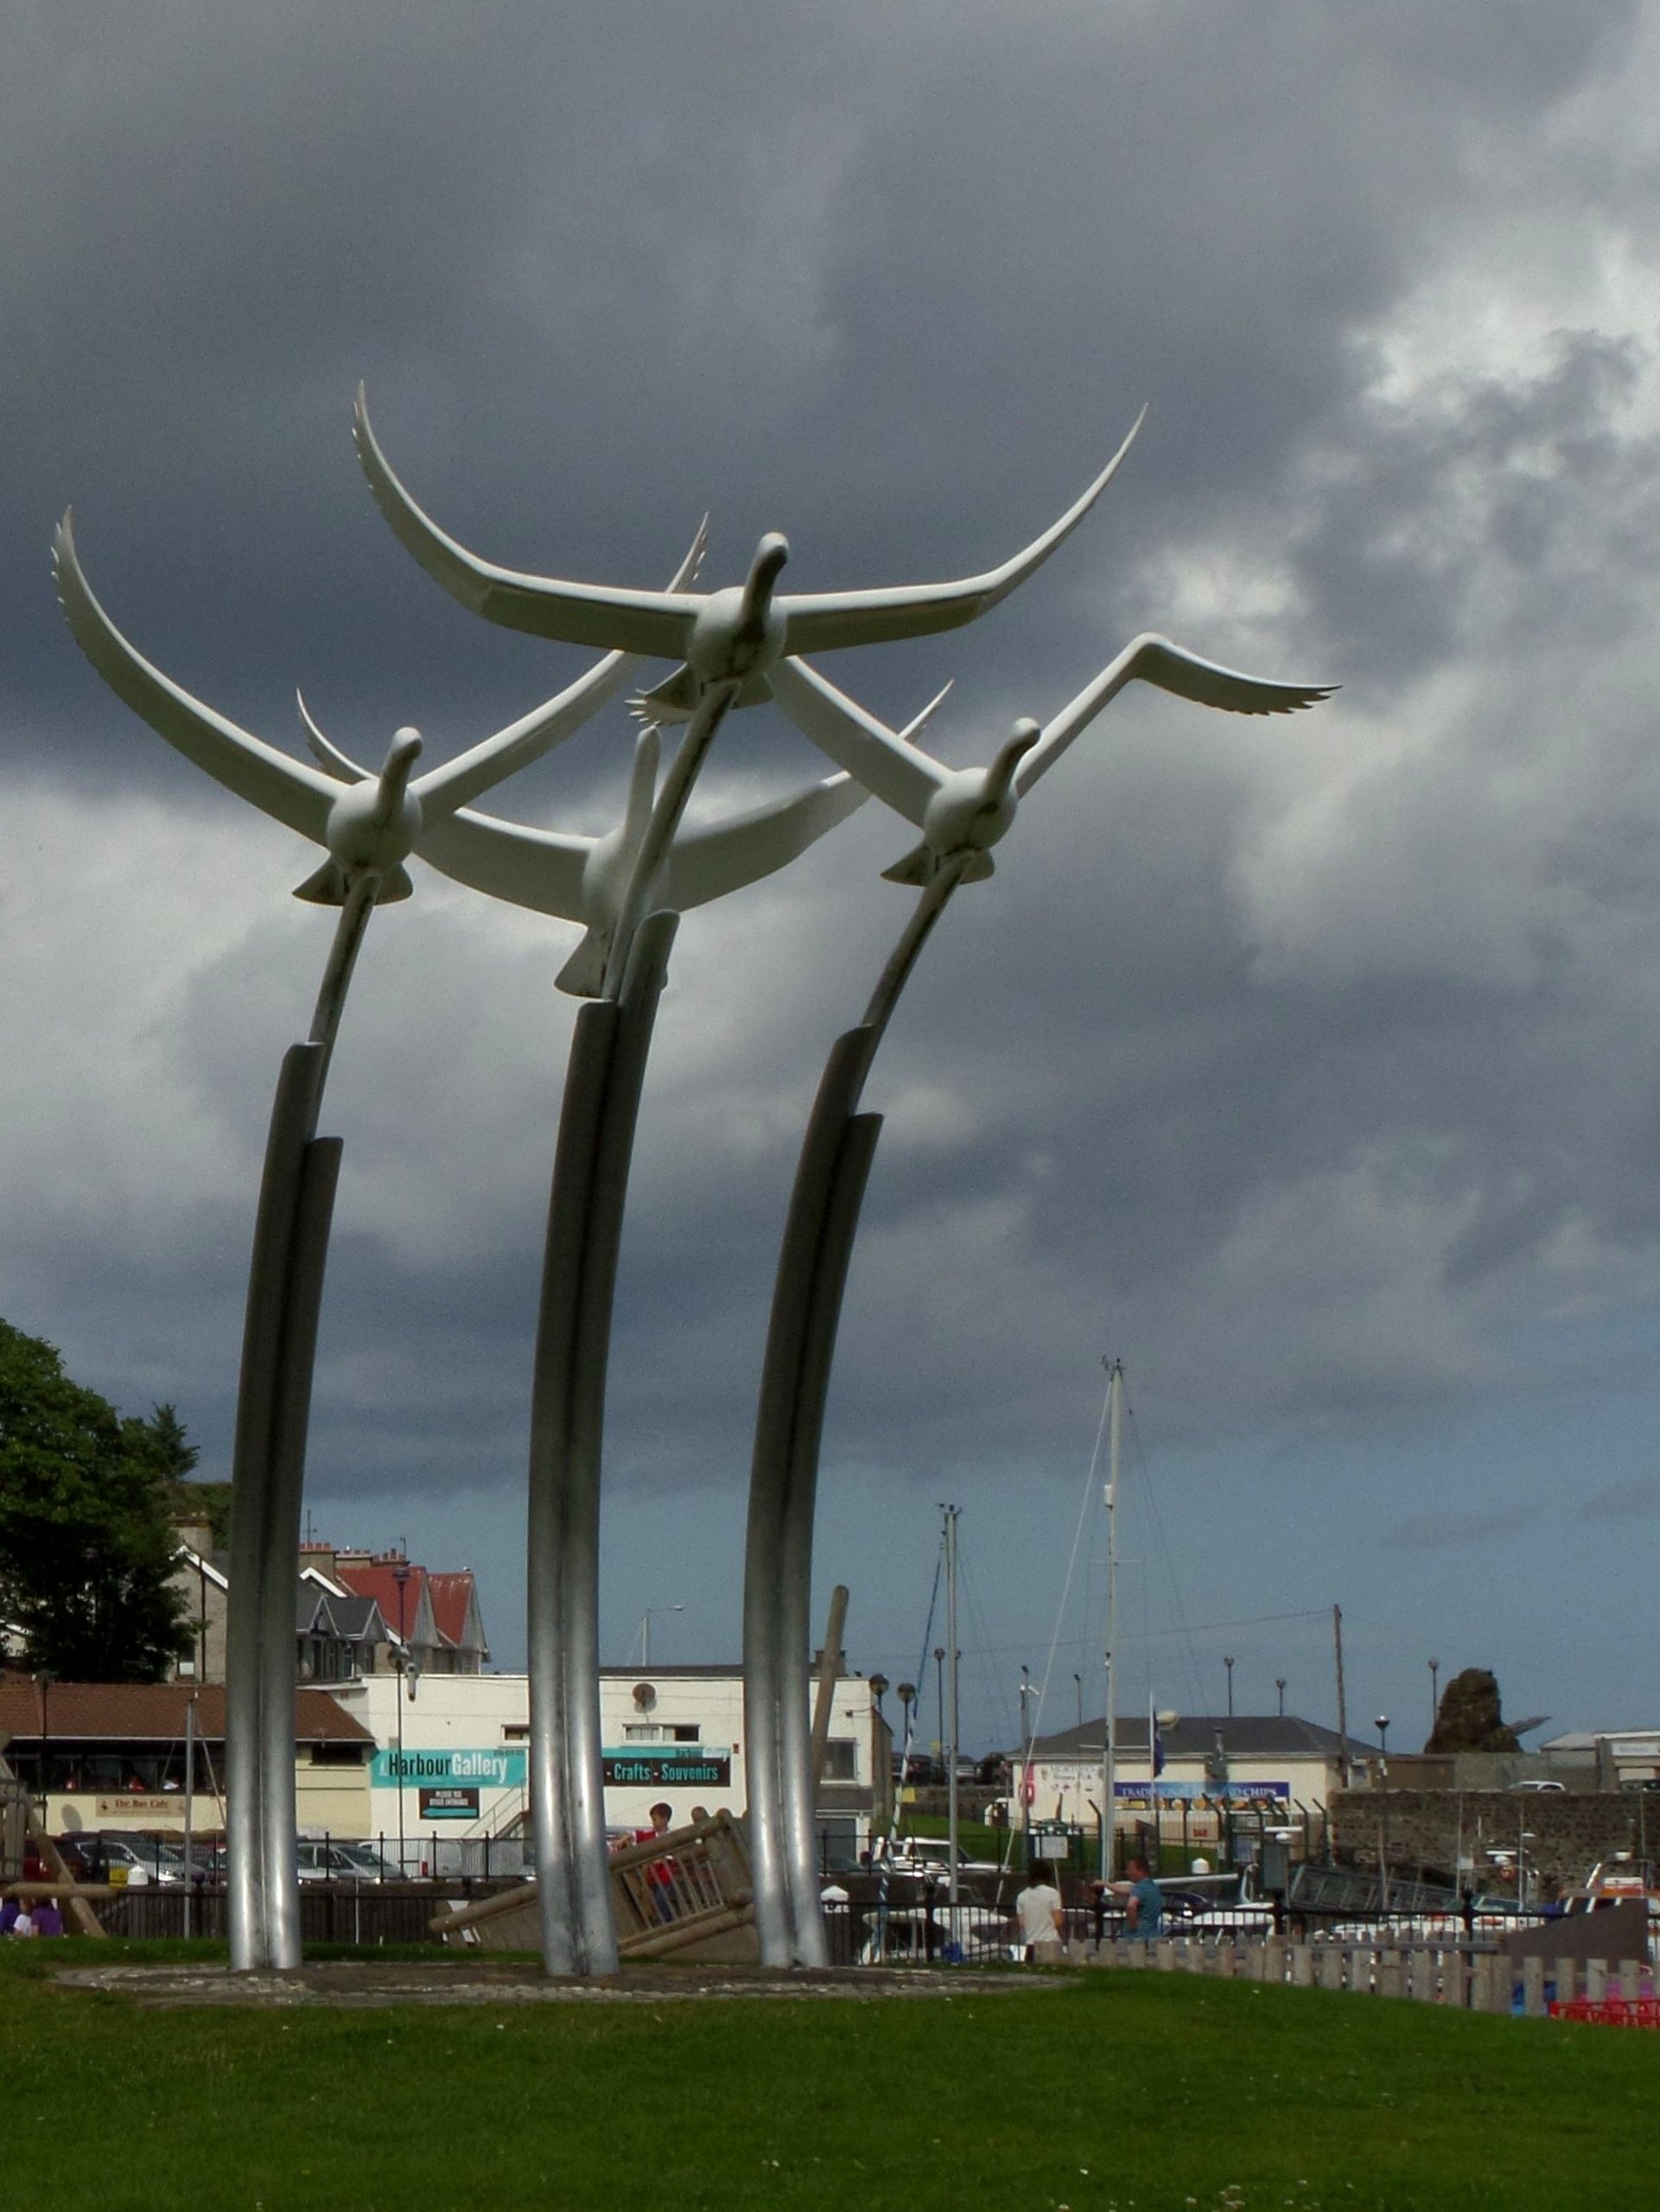
structure, wind, city, monument, stadium, birds, ballycastle, northern ireland, atmosphere of earth